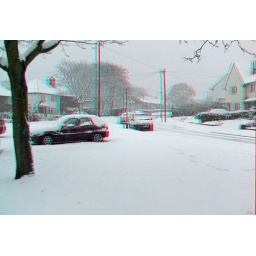
Winter in anaglyph 3D red blue glasses to view